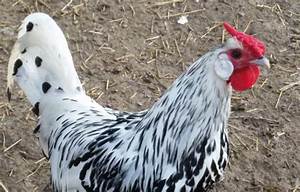
Label: chicken